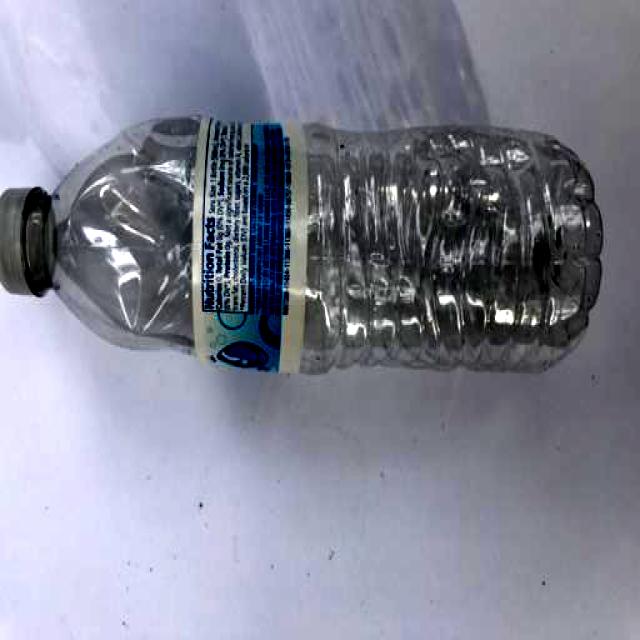
Label: Plastic